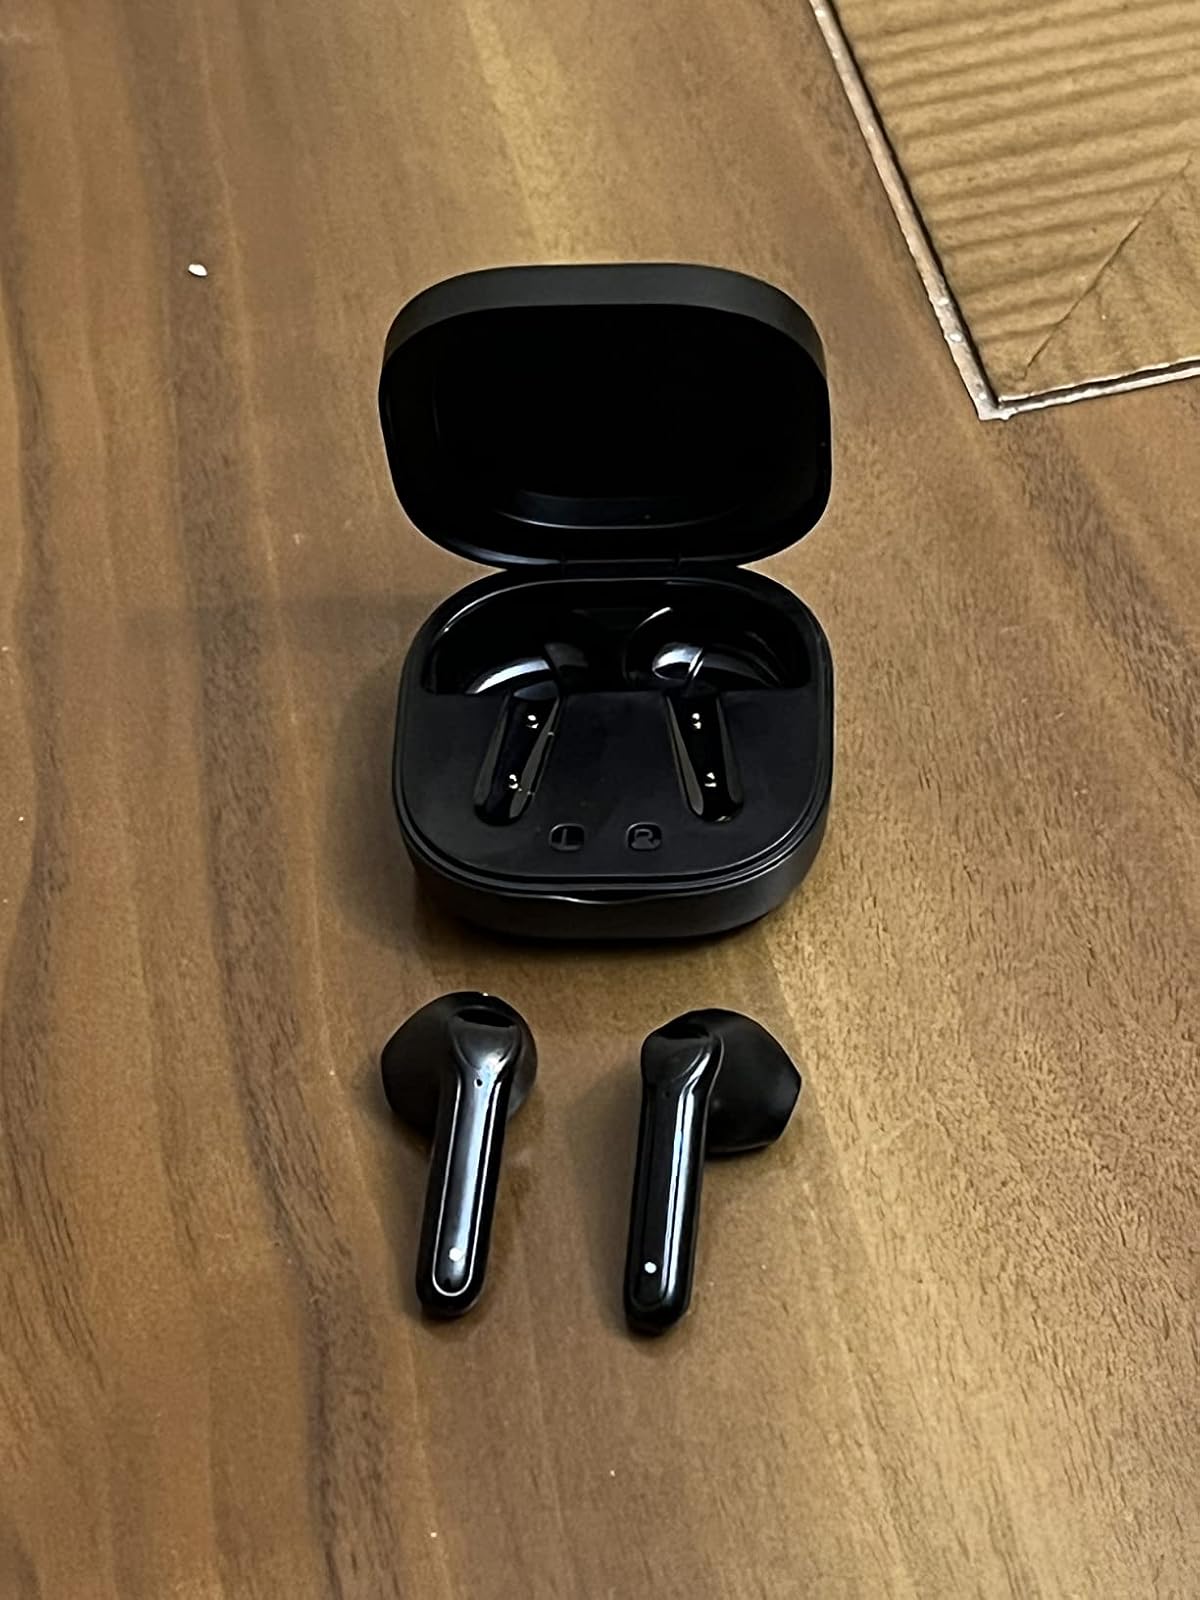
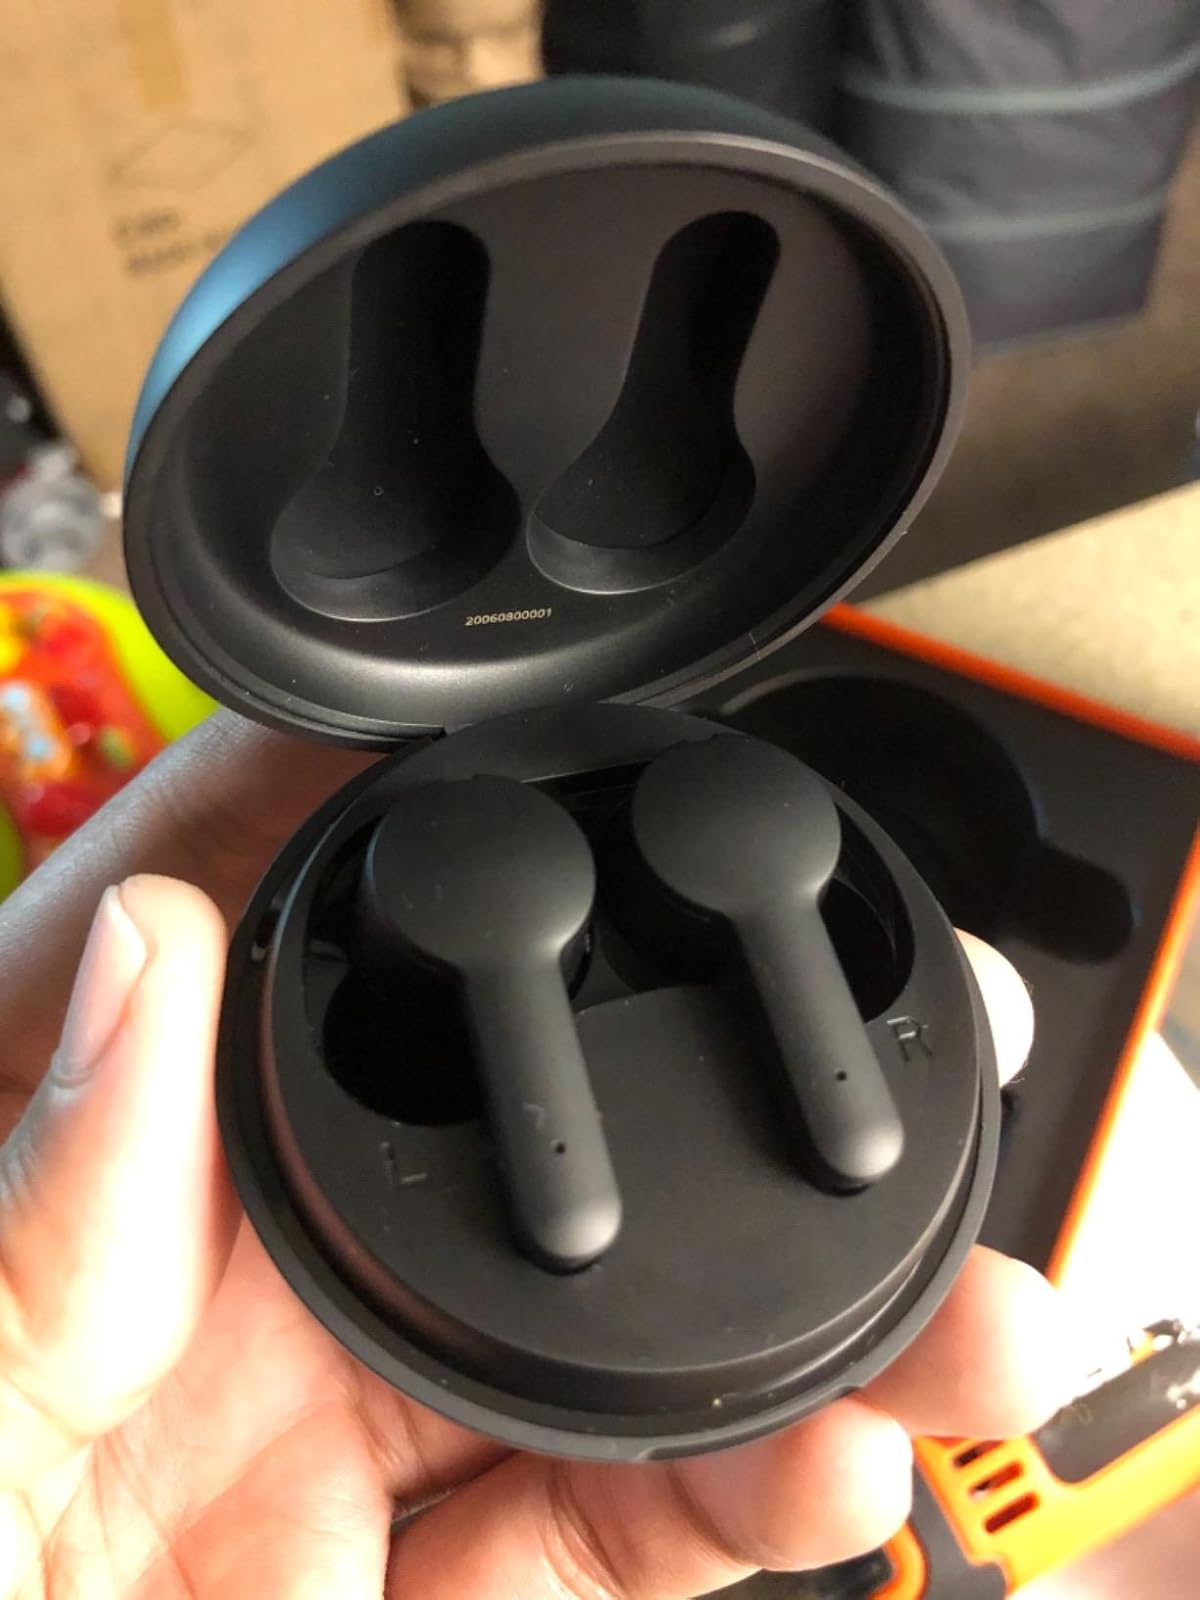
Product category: earbuds
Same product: no